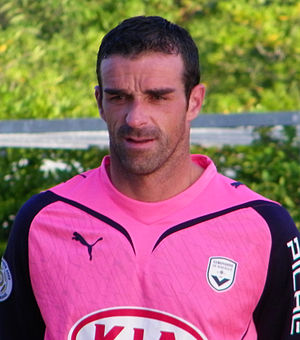
Ulrich Ramé
Ulrich Ramé er en tidligere fransk fodboldspiller, der spillede som målmand. Han har tilbragt mere end 10 år af sin tidligere karriere i Bordeaux, efter at han i 1997 kom til fra den lavere rangerende klub Angers SCO. Han er blevet fransk mester med klubben i både 1999 og 2009.